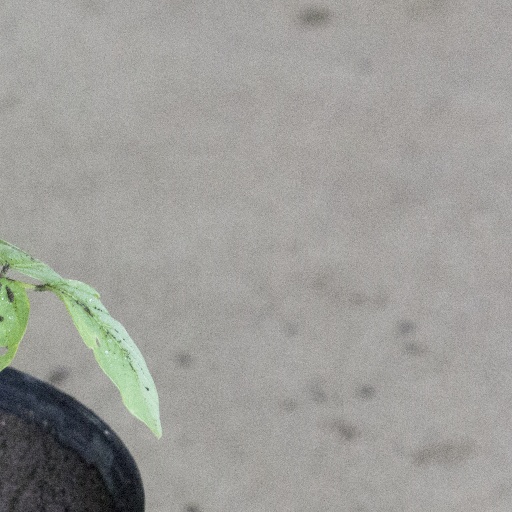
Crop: soybean